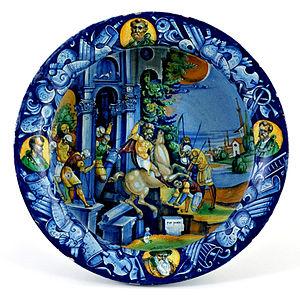
Le musée international de la céramique de Faenza est l'un des plus importants musées d'art de la céramique du monde.